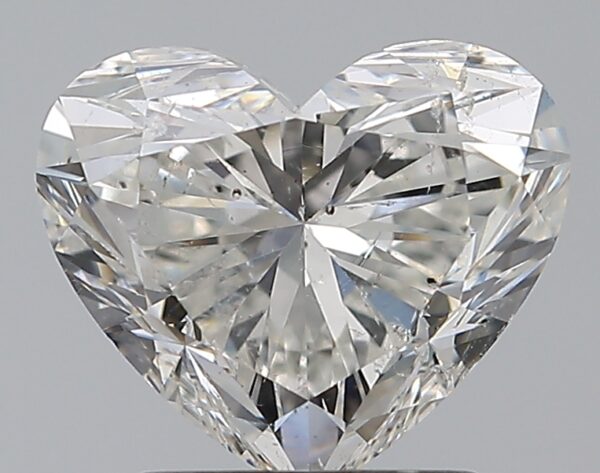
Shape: heart
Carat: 1.71
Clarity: SI2
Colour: H
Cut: EX
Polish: EX
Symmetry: EX
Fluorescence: N
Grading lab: GIA
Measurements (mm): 7 x 8.3 x 4.85